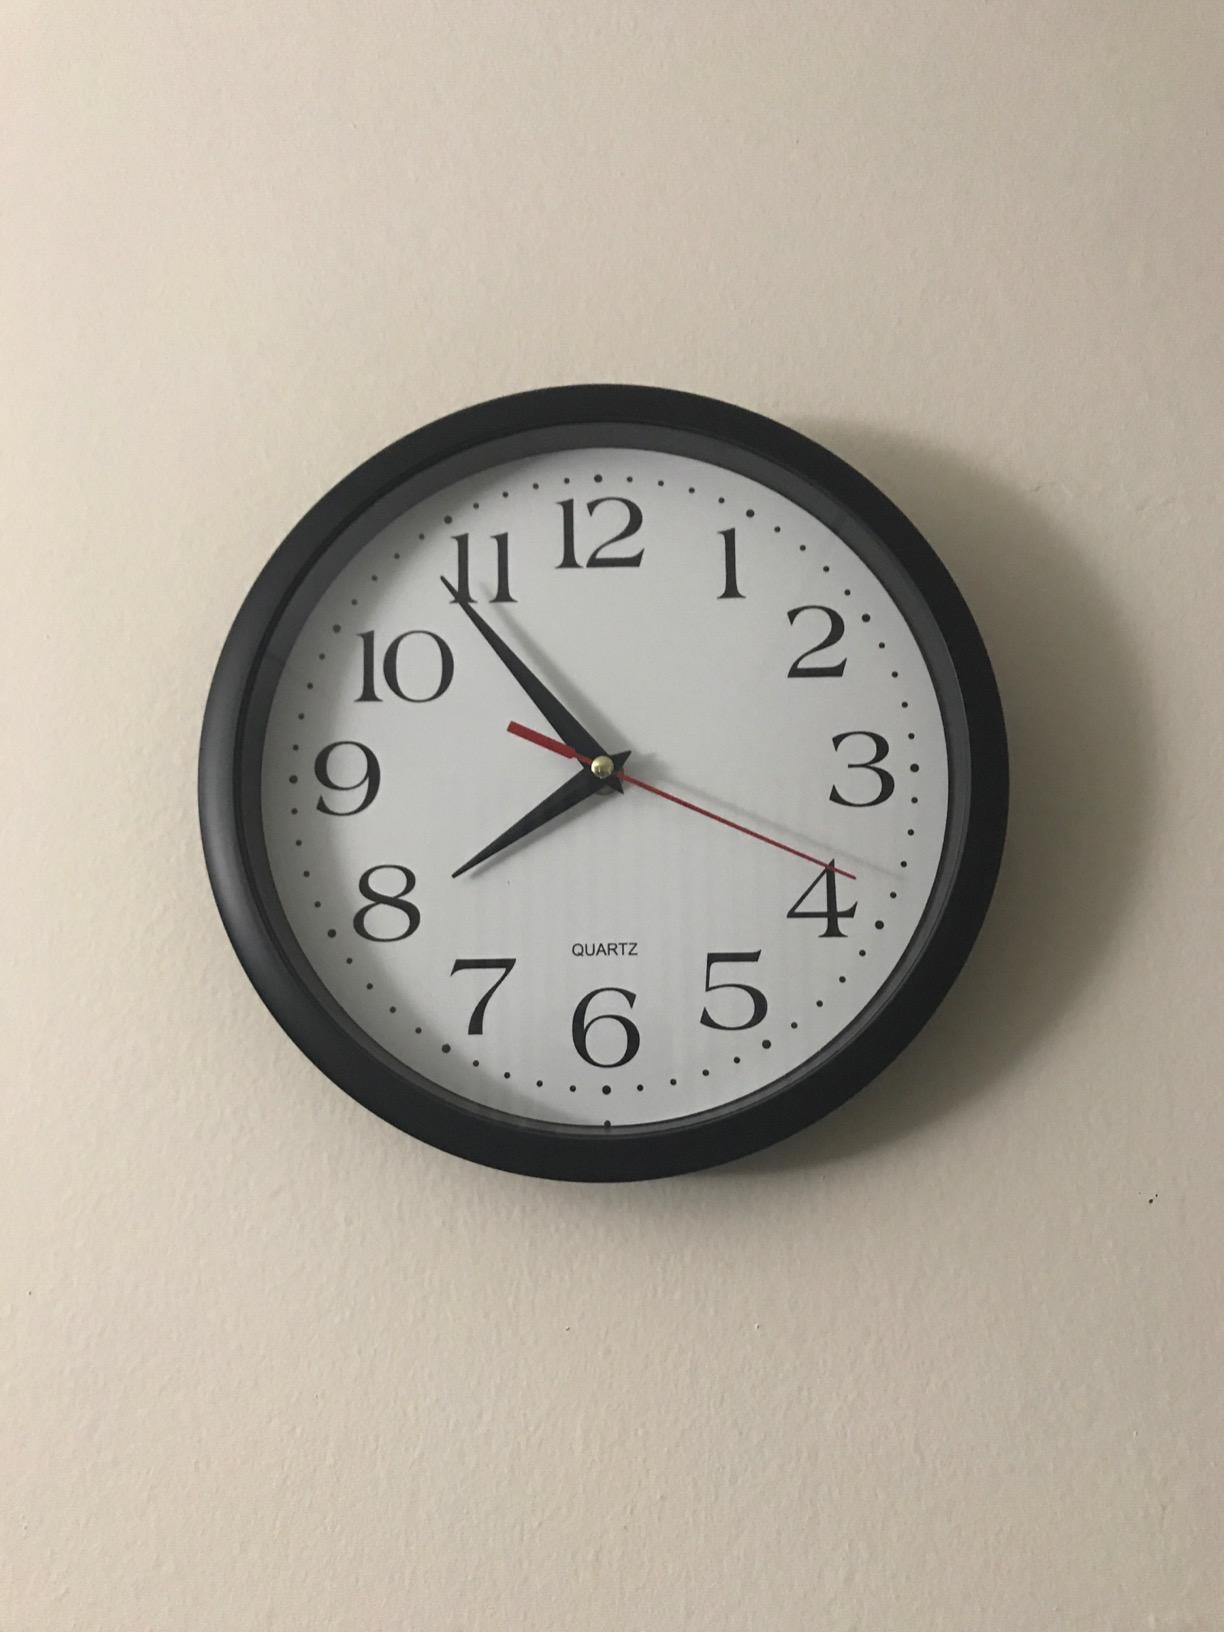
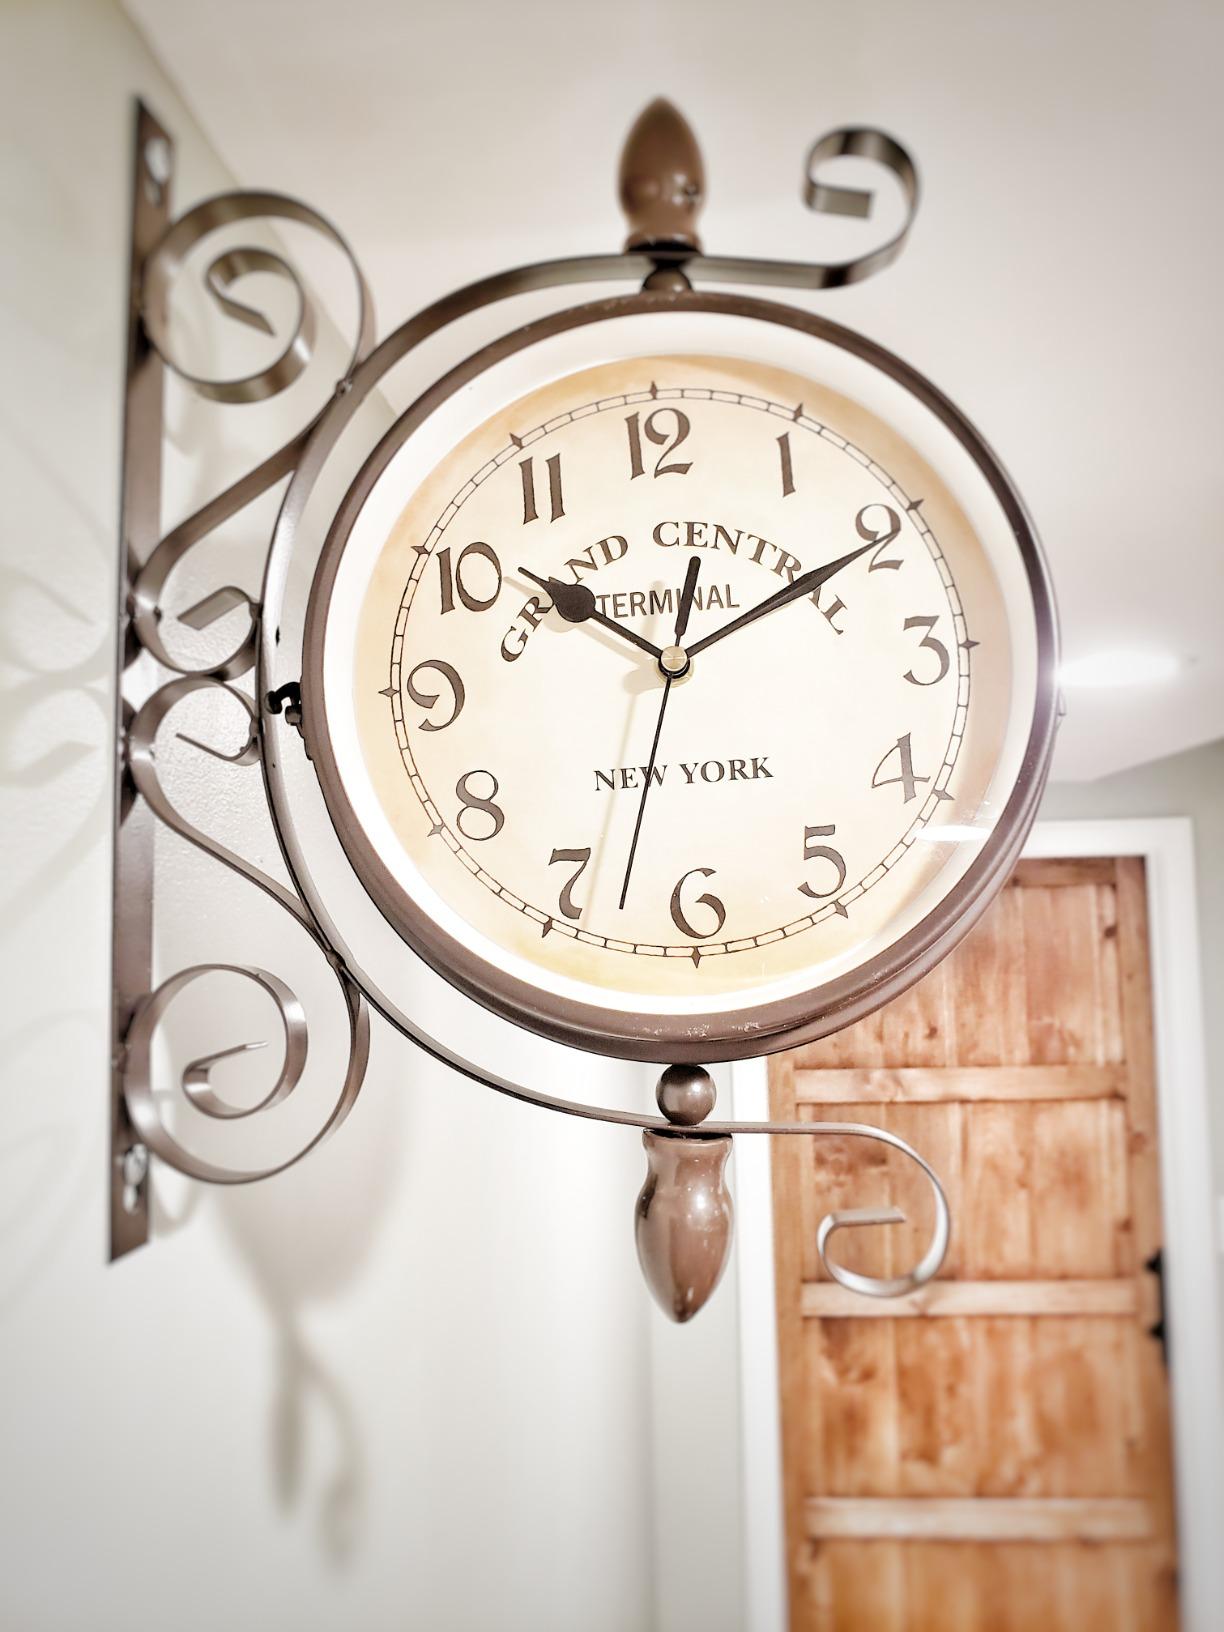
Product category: clock
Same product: no